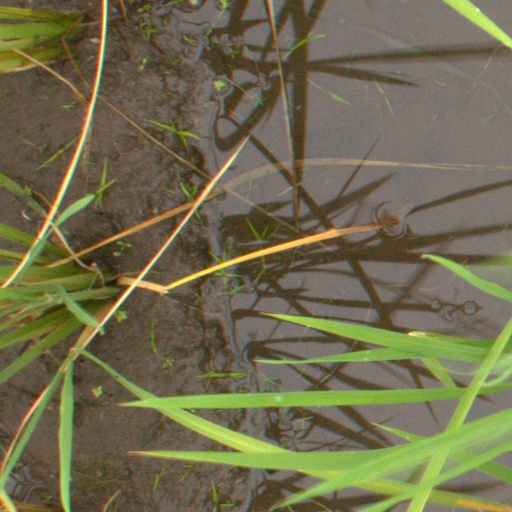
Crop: rice